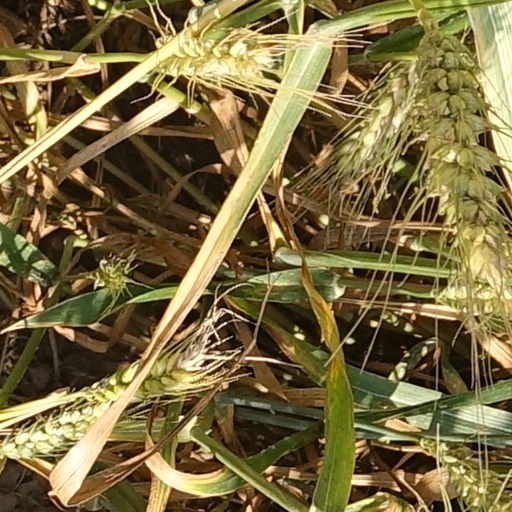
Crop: wheat